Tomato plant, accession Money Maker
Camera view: vertical (180 deg); turntable rotation: 240 degrees
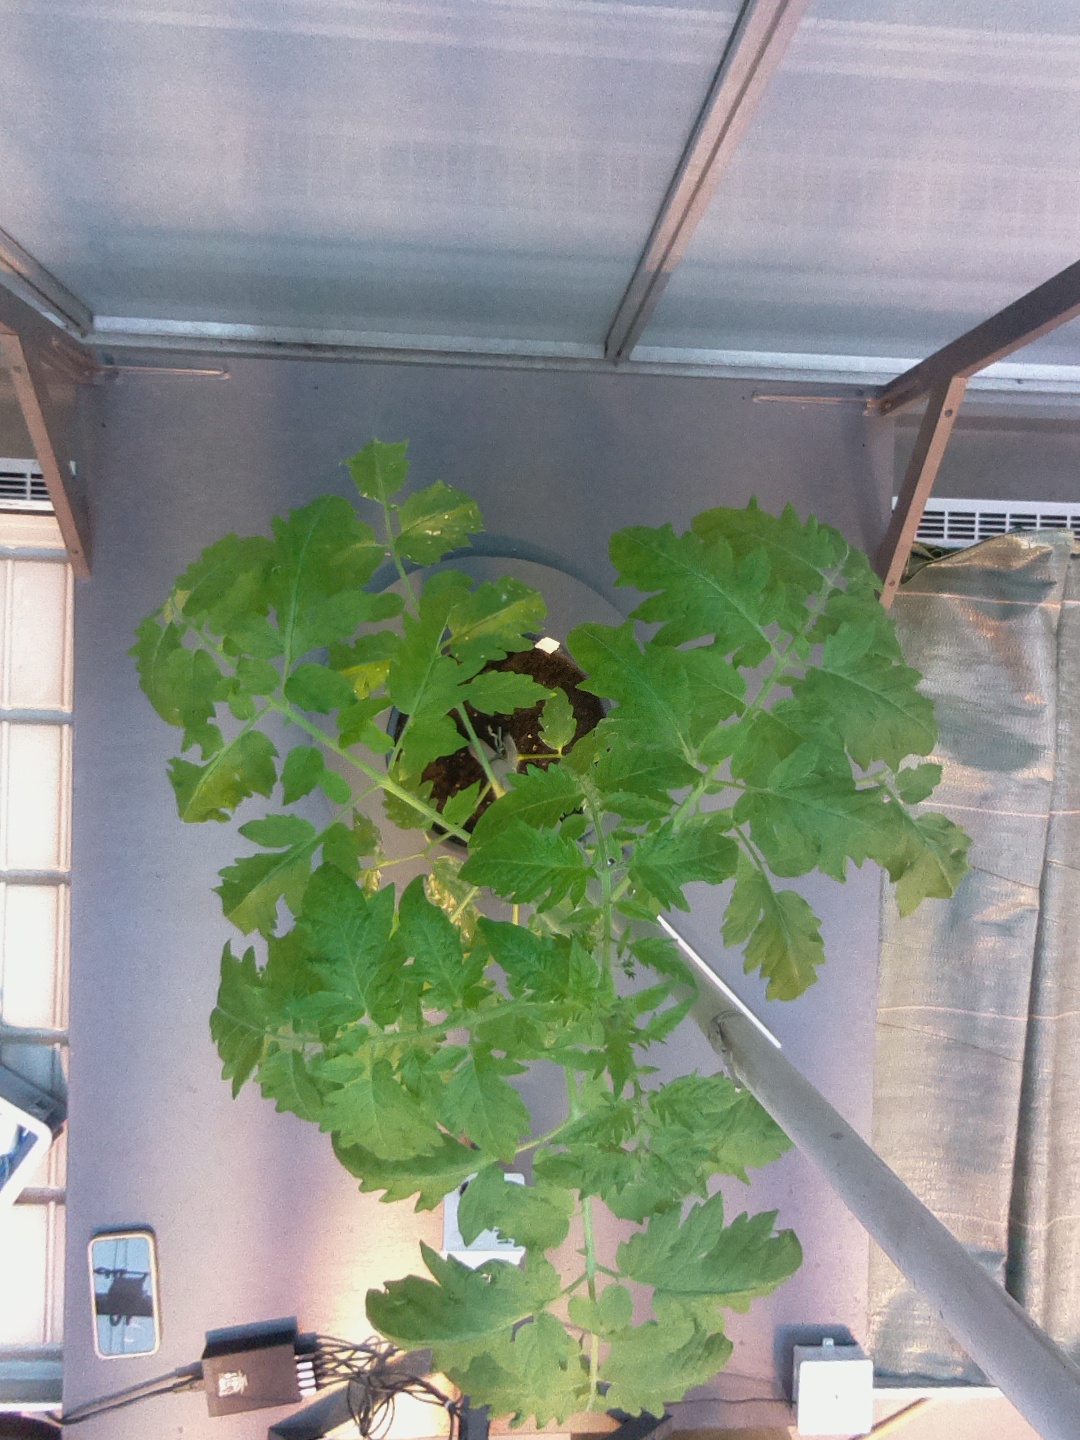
BBCH growth stage 51: First inflorence visible, visible closed flower bud